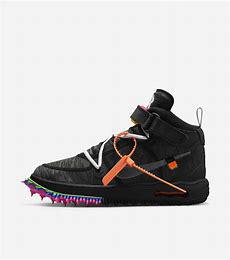
Brand: Nike
Model: 1 Mid